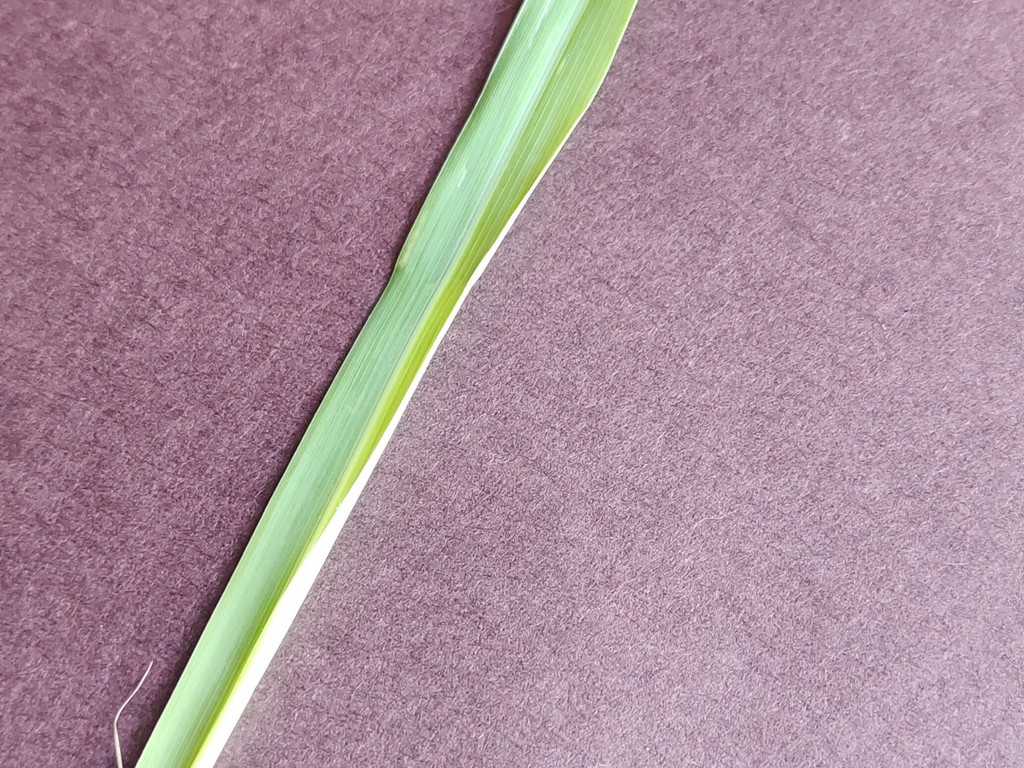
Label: Healthy